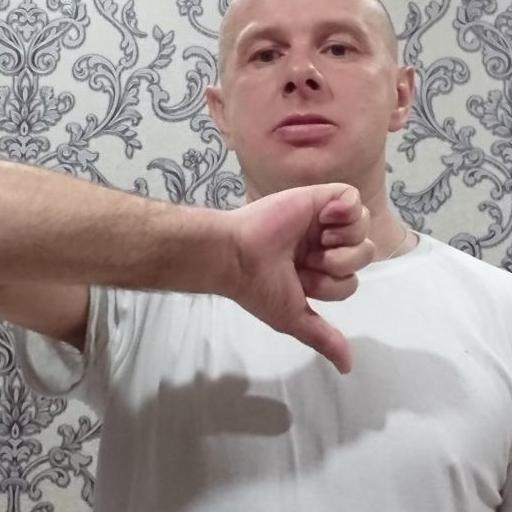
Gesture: dislike